Cedric Elmes

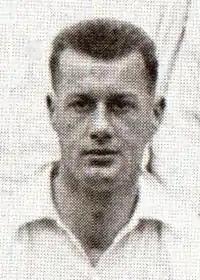
Ced Elmes in 1936

Cedric James Elmes (23 May 1909 – 9 March 1995) was a New Zealand cricketer. He played 39 first-class matches for Otago between 1927 and 1941.